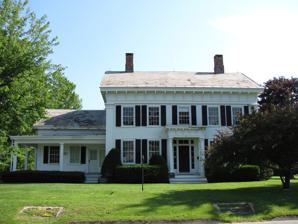
Building: Eber Sherman Farm
Country: United States of America
Year built: 1843
United States historic place Eber Sherman Farm U.S. National Register of Historic Places (2010) Show map of Massachusetts Show map of the United States Location 1010 State Rd., North Adams, Massachusetts Coordinates 42°42′2.952″N 73°10′9.768″W / 42.70082000°N 73.16938000°W / 42.70082000; -73.16938000 Area 7.8 acres (3.2 ha) Built c. 1843 ( 1843 ) Architect Eber Sherman Architectural style Greek Revival / Italianate NRHP reference No. 83003929 Added to NRHP October 6, 1983 The Eber Sherman Farm is a historic farmstead located at 1010 State Road in North Adams, Massachusetts .  Built about 1843, it is a well-preserved example of a local variant of transitional Greek Revival and Italianate architecture.  It was listed on the National Register of Historic Places in 1983. Description and history The Eber Sherman Farm is located on the south side of State Road ( Massachusetts Route 2 ) in western North Adams, near the town line with Williamstown .  The main house is a 2 + 1 ⁄ 2 -story wood-frame structure, with a gabled roof, two interior brick chimneys, and a clapboarded exterior.  It has a five-bay main facade, with a center entrance flanked by sidelight windows and topped by a transom window.  The entry is sheltered by a flat-roof portico with a bracketed frieze supported by fluted columns.  The building corners feature wide pilasters, and the roof eave is studded by regularly spaced decorative brackets.  A single-story addition extends to the left side, with a porch across its front. The house was built in about 1843 by Eber Sherman, son of William Sherman ( whose farm lay adjacent, and has a similar house), around the time he purchased his father's farm, then over 300 acres (120 ha).  It lay in a part of Williamstown that was transferred to North Adams as part of a municipal boundary adjustment in 1900.  Eber Sherman ran a dairy operation on the farm, and his son sold the property in 1862, after which it went through a succession of owners. See also National Register of Historic Places listings in Berkshire County, Massachusetts References